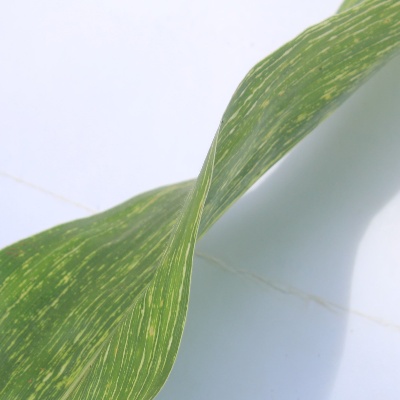
Crop: Maize
Condition: streak virus